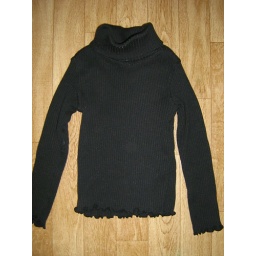
Cute little black turtle neck in EUC! Asking $3.00